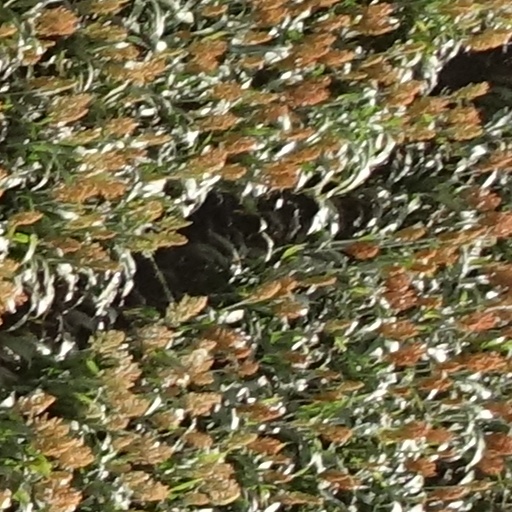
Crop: sorghum